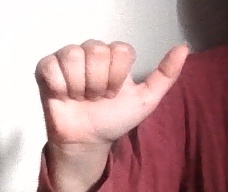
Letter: dhad